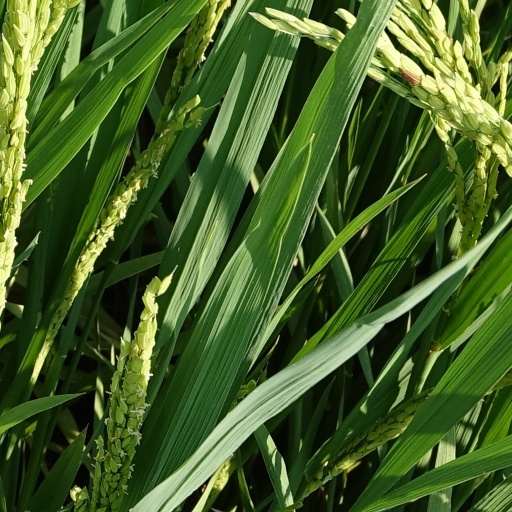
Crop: rice